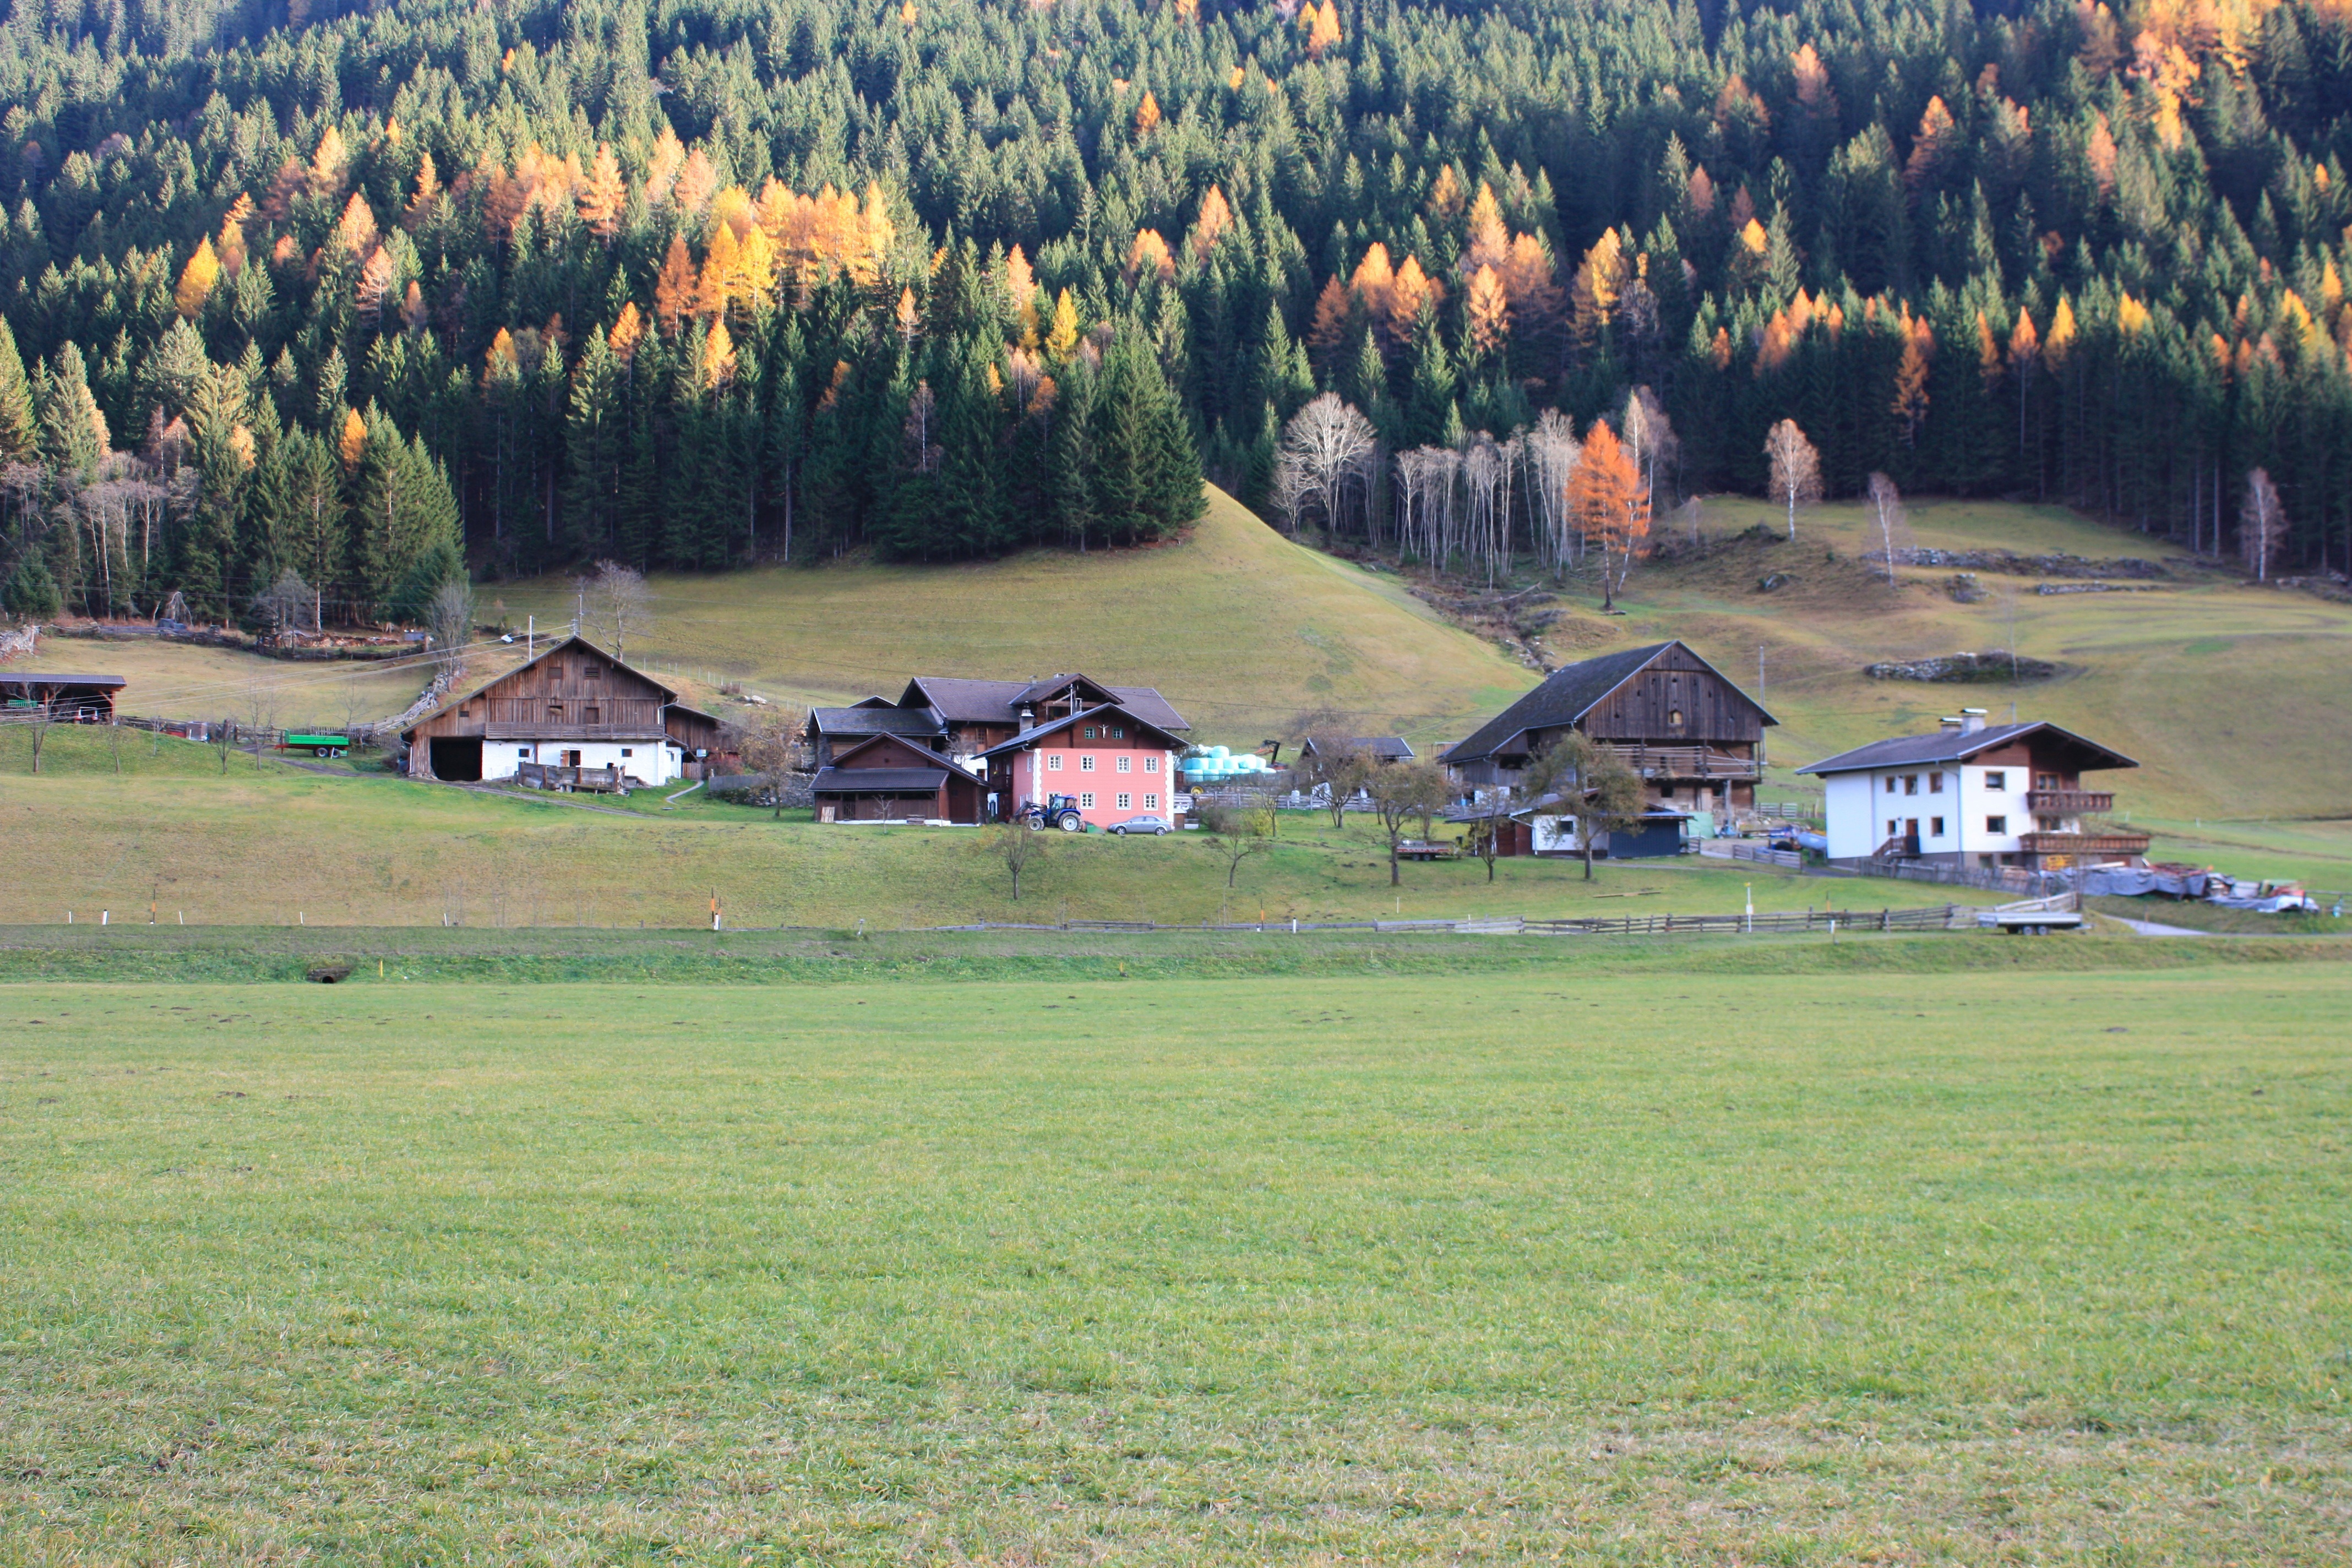
landscape, nature, forest, grass, wilderness, mountain, meadow, countryside, fall, hill, lake, valley, mountain range, country, village, scenic, pasture, autumn, plain, trees, woods, outside, fields, buildings, alps, grassland, plateau, switzerland, rural area, mountainous landforms, m rtschach